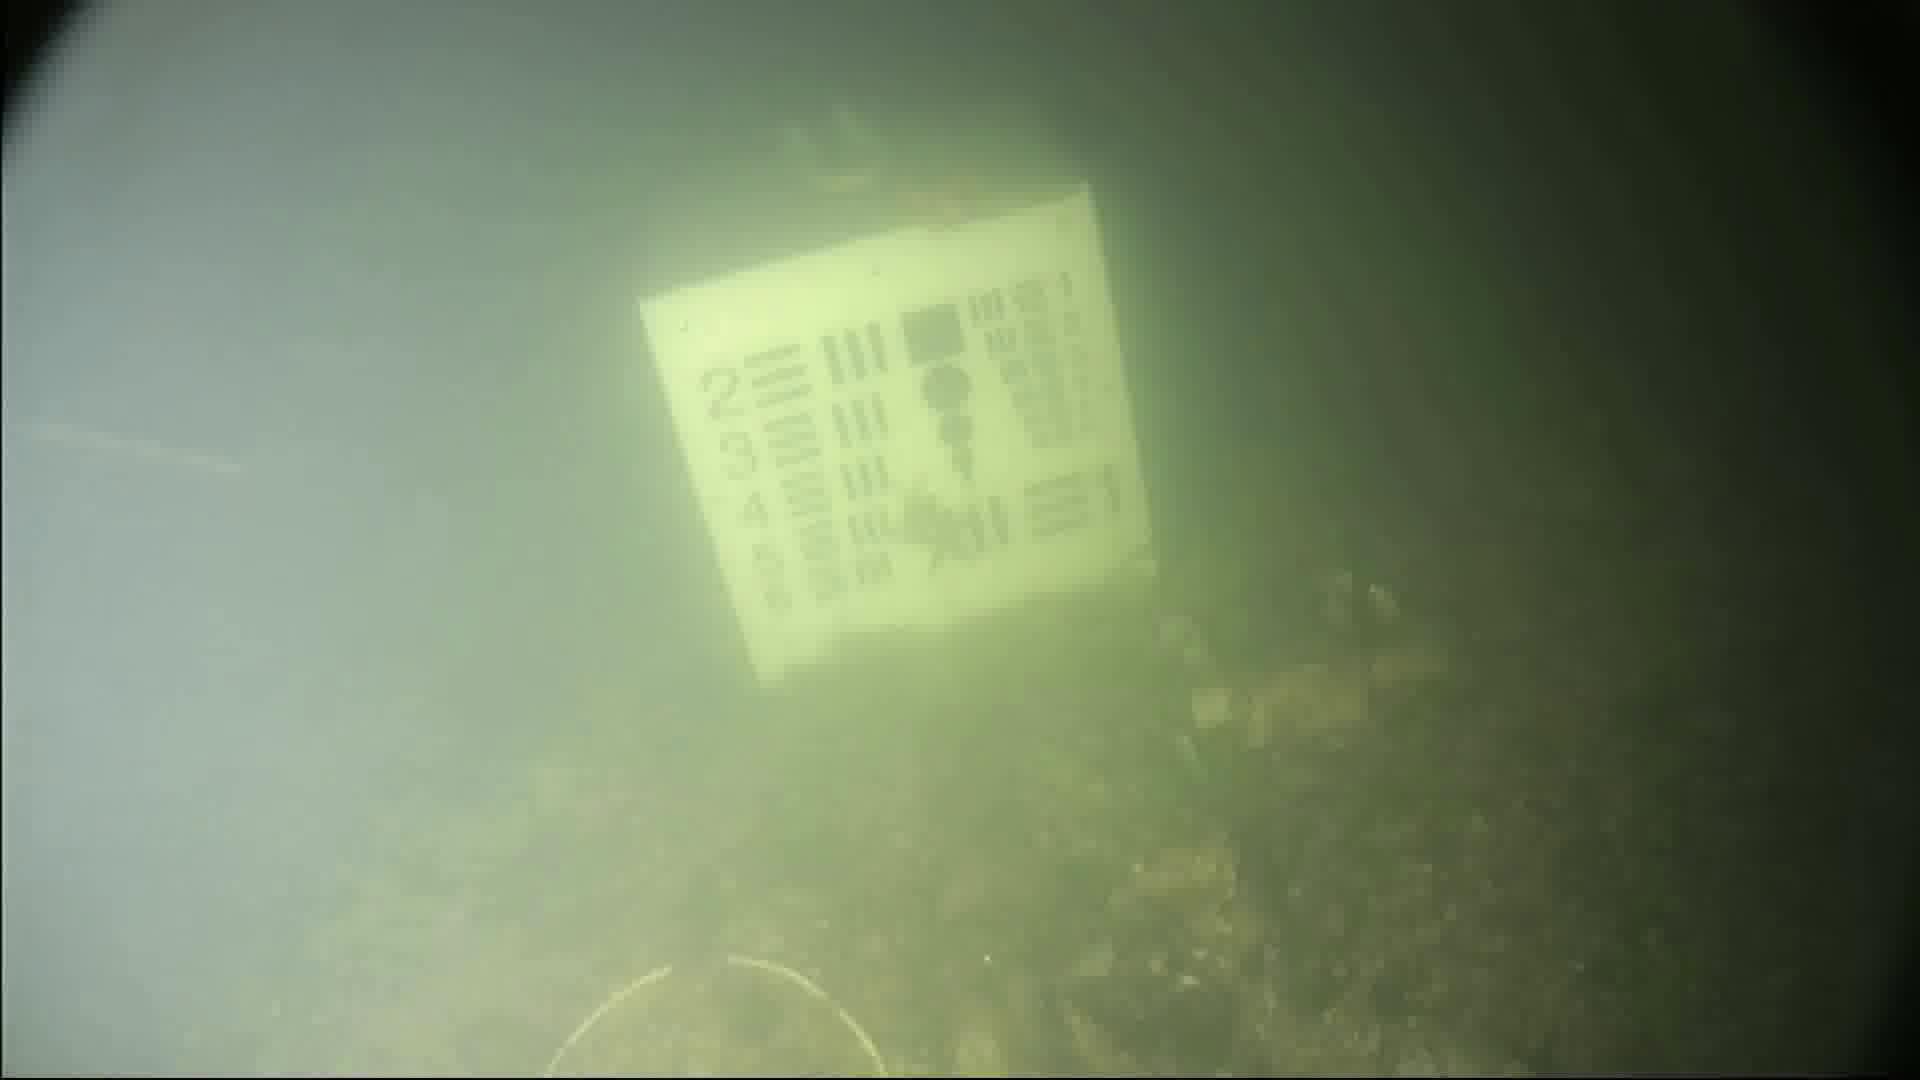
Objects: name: starfish